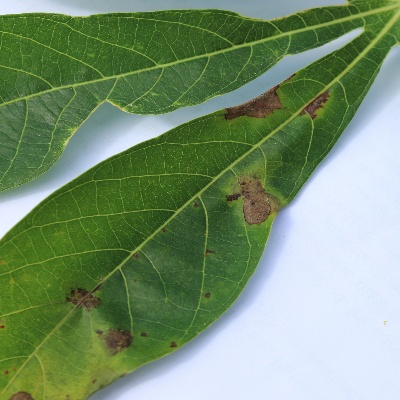
Crop: Cassava
Condition: bacterial blight